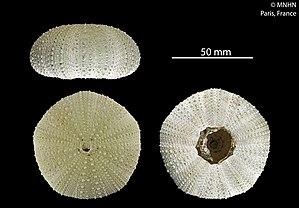
Strongylocentrotus pallidusSpécimen MNHN-IE-2013-10439, sous la dénomination Loxechinus violaceus Perrier, 1875Collection
Strongylocentrotus pallidus est une espèce d'oursins de la famille des Strongylocentrotidae.
Strongylocentrotus est un genre d’oursins réguliers de la famille des Strongylocentrotidae, que l'on trouve principalement dans l'Océan Pacifique.